Vasishtha

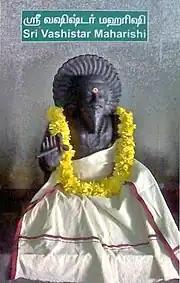
A Vasishtha statue in granite stone.

In Buddhist Pali canonical texts such as "Digha Nikaya", Tevijja Sutta describes a discussion between the Buddha and Vedic scholars of his time. The Buddha names ten rishis, calls them "early sages" and makers of ancient verses that have been collected and chanted in his era, and among those ten rishi is Vasettha (the Pali spelling of Vasishtha in Sanskrit).